CNS metastasis

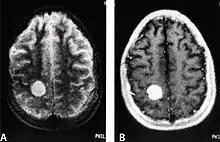
Brain MRI of a patient diagnosed with primary cardiac angiosarcoma that metastasised to the brain.

MRI scans use strong magnetic fields and radio waves to create an image, while CT scans use X-rays. MRI scans produce more detailed images of bodily structures, particularly soft tissues including the brain, and are better at detecting CNS metastases than CT scans. However, CT scans are sometimes used for the initial imaging modality due to their lower cost and efficiency in screening for multiple conditions.